Laird Hamilton

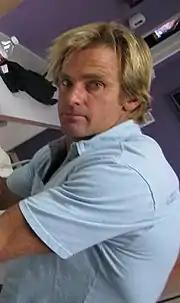
Hamilton in 2010

In February 2008 Hamilton joined the board of directors of H2O Audio, a watersports music company in San Diego. He had used H2O Audio products on many of his long distance paddling endeavors before joining the company.